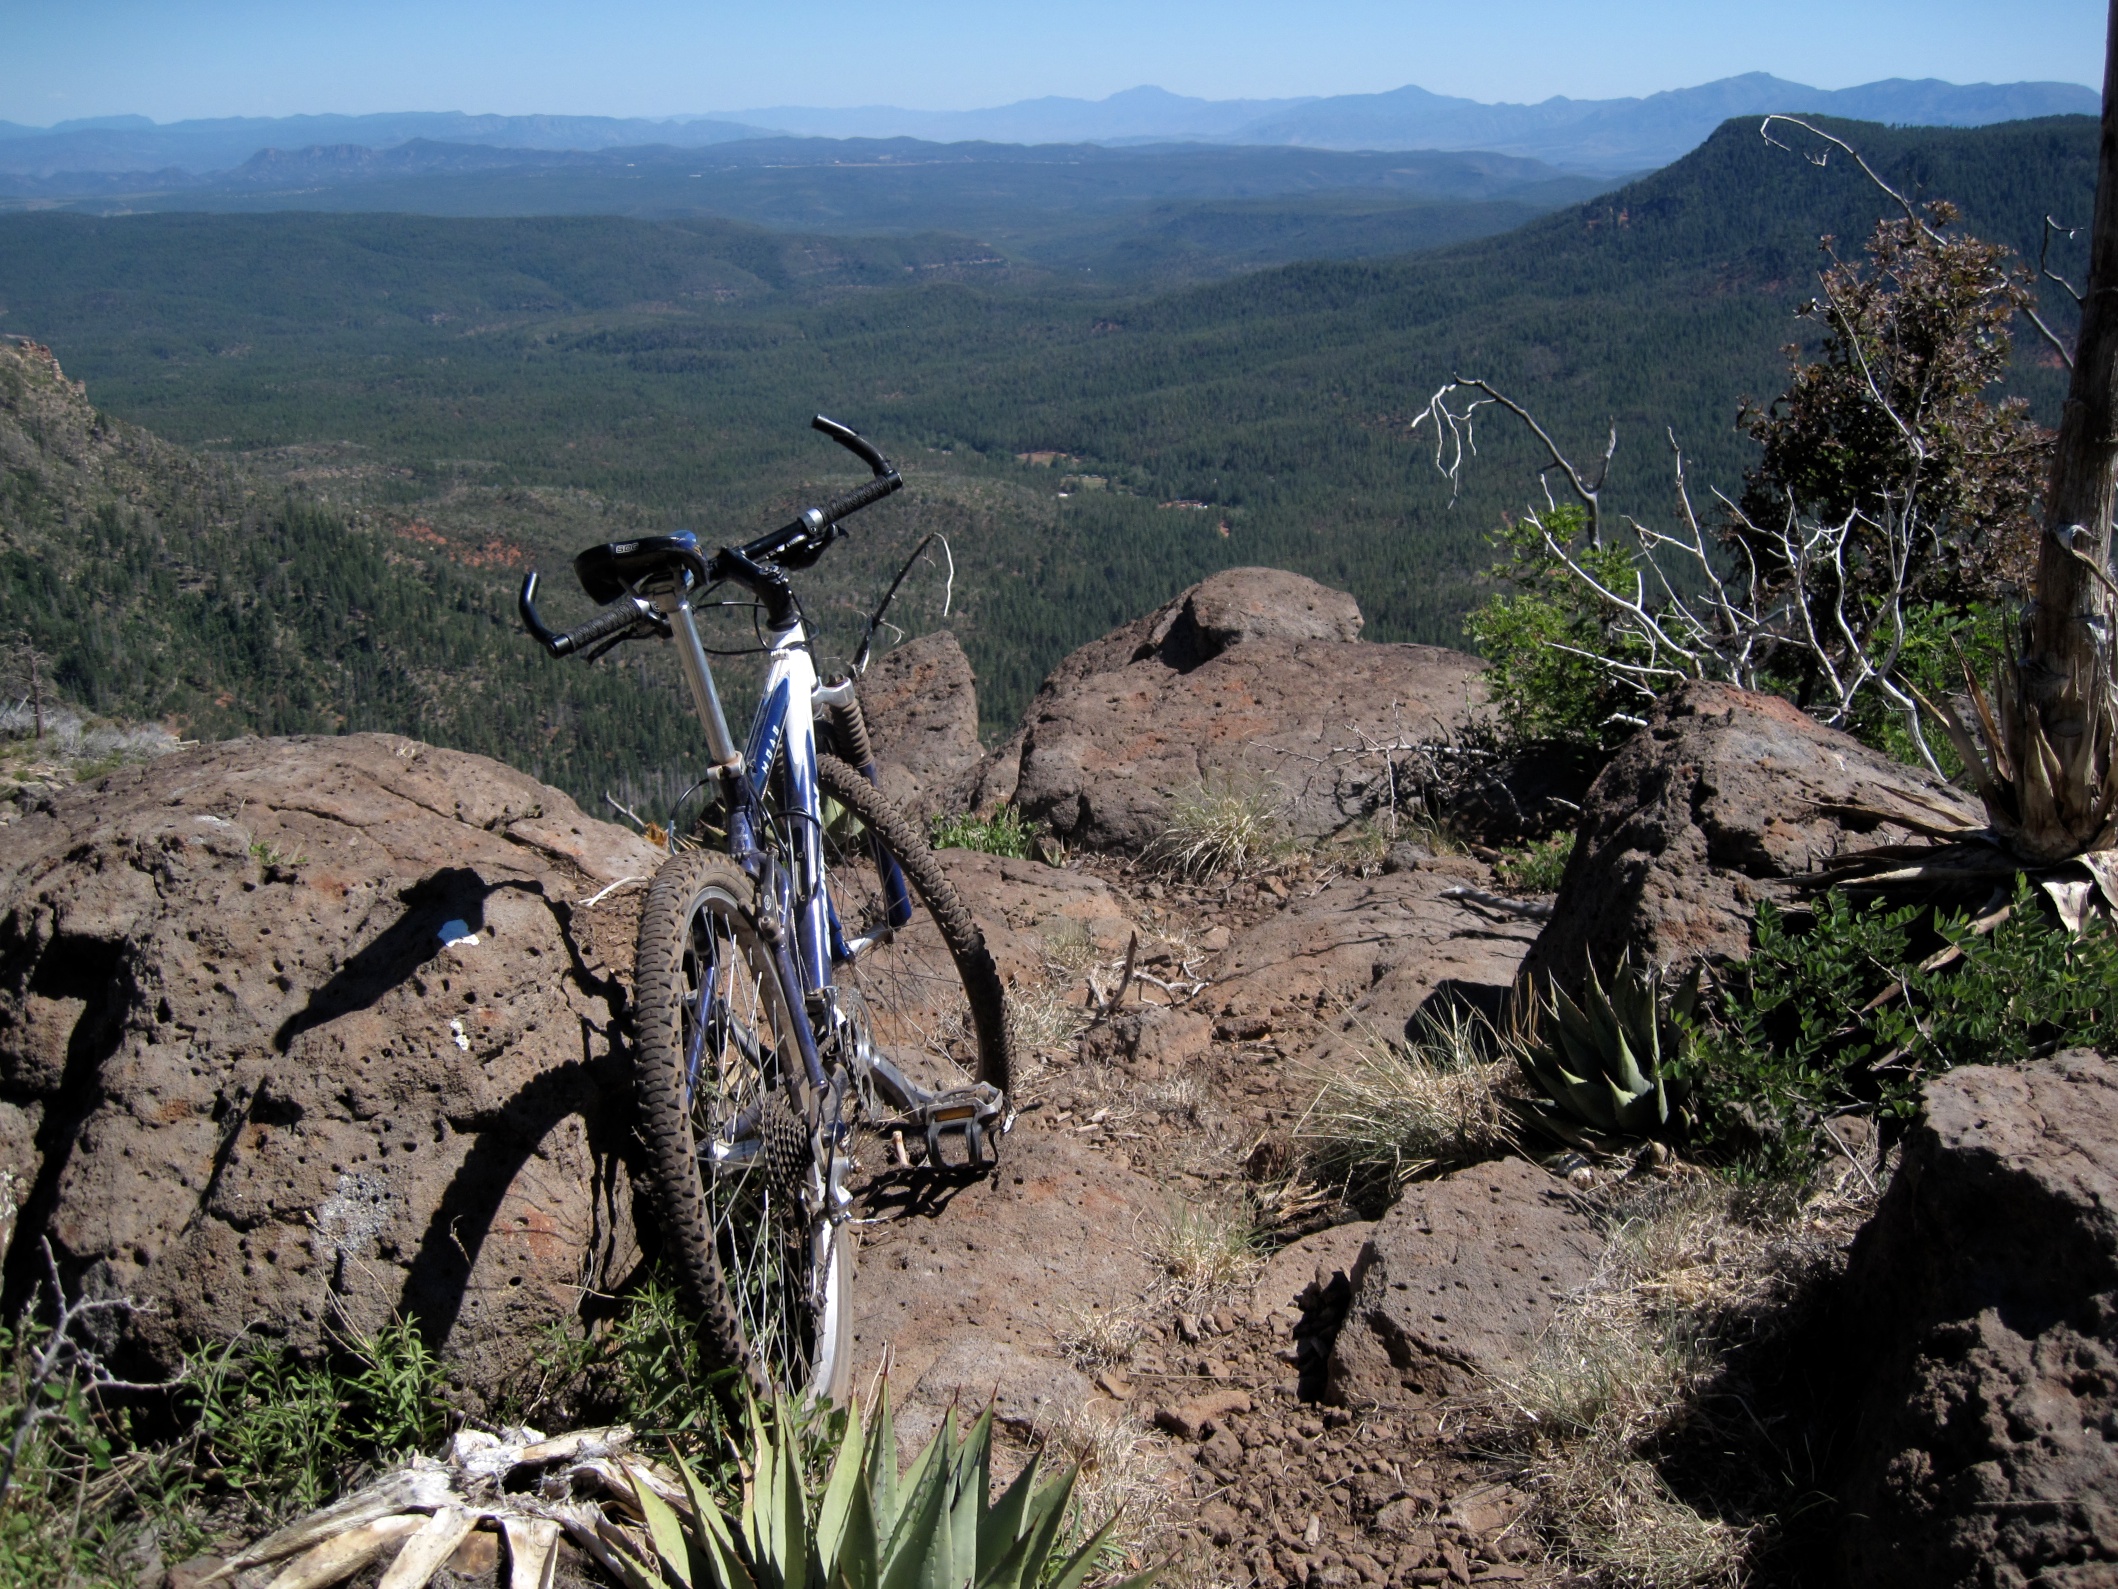
landscape, wilderness, walking, mountain, trail, adventure, bicycle, bike, valley, mountain range, soil, extreme sport, ridge, mountain bike, sports, backpacking, mogollonrim, dailyshoot, freeride, mountain biking, mountainous landforms, cycle sport, downhill mountain biking